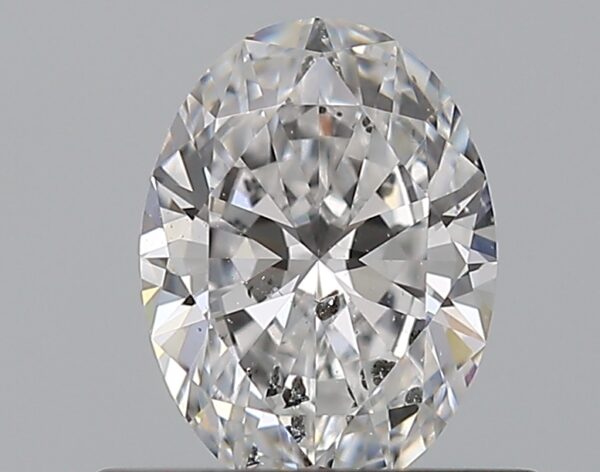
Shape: oval
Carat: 0.51
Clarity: I1
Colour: D
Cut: EX
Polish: EX
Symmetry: EX
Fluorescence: N
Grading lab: GIA
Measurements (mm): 6.22 x 4.61 x 2.72